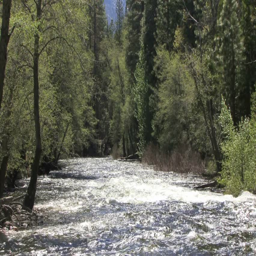
hd - a river flows through a forest on a summer 's day